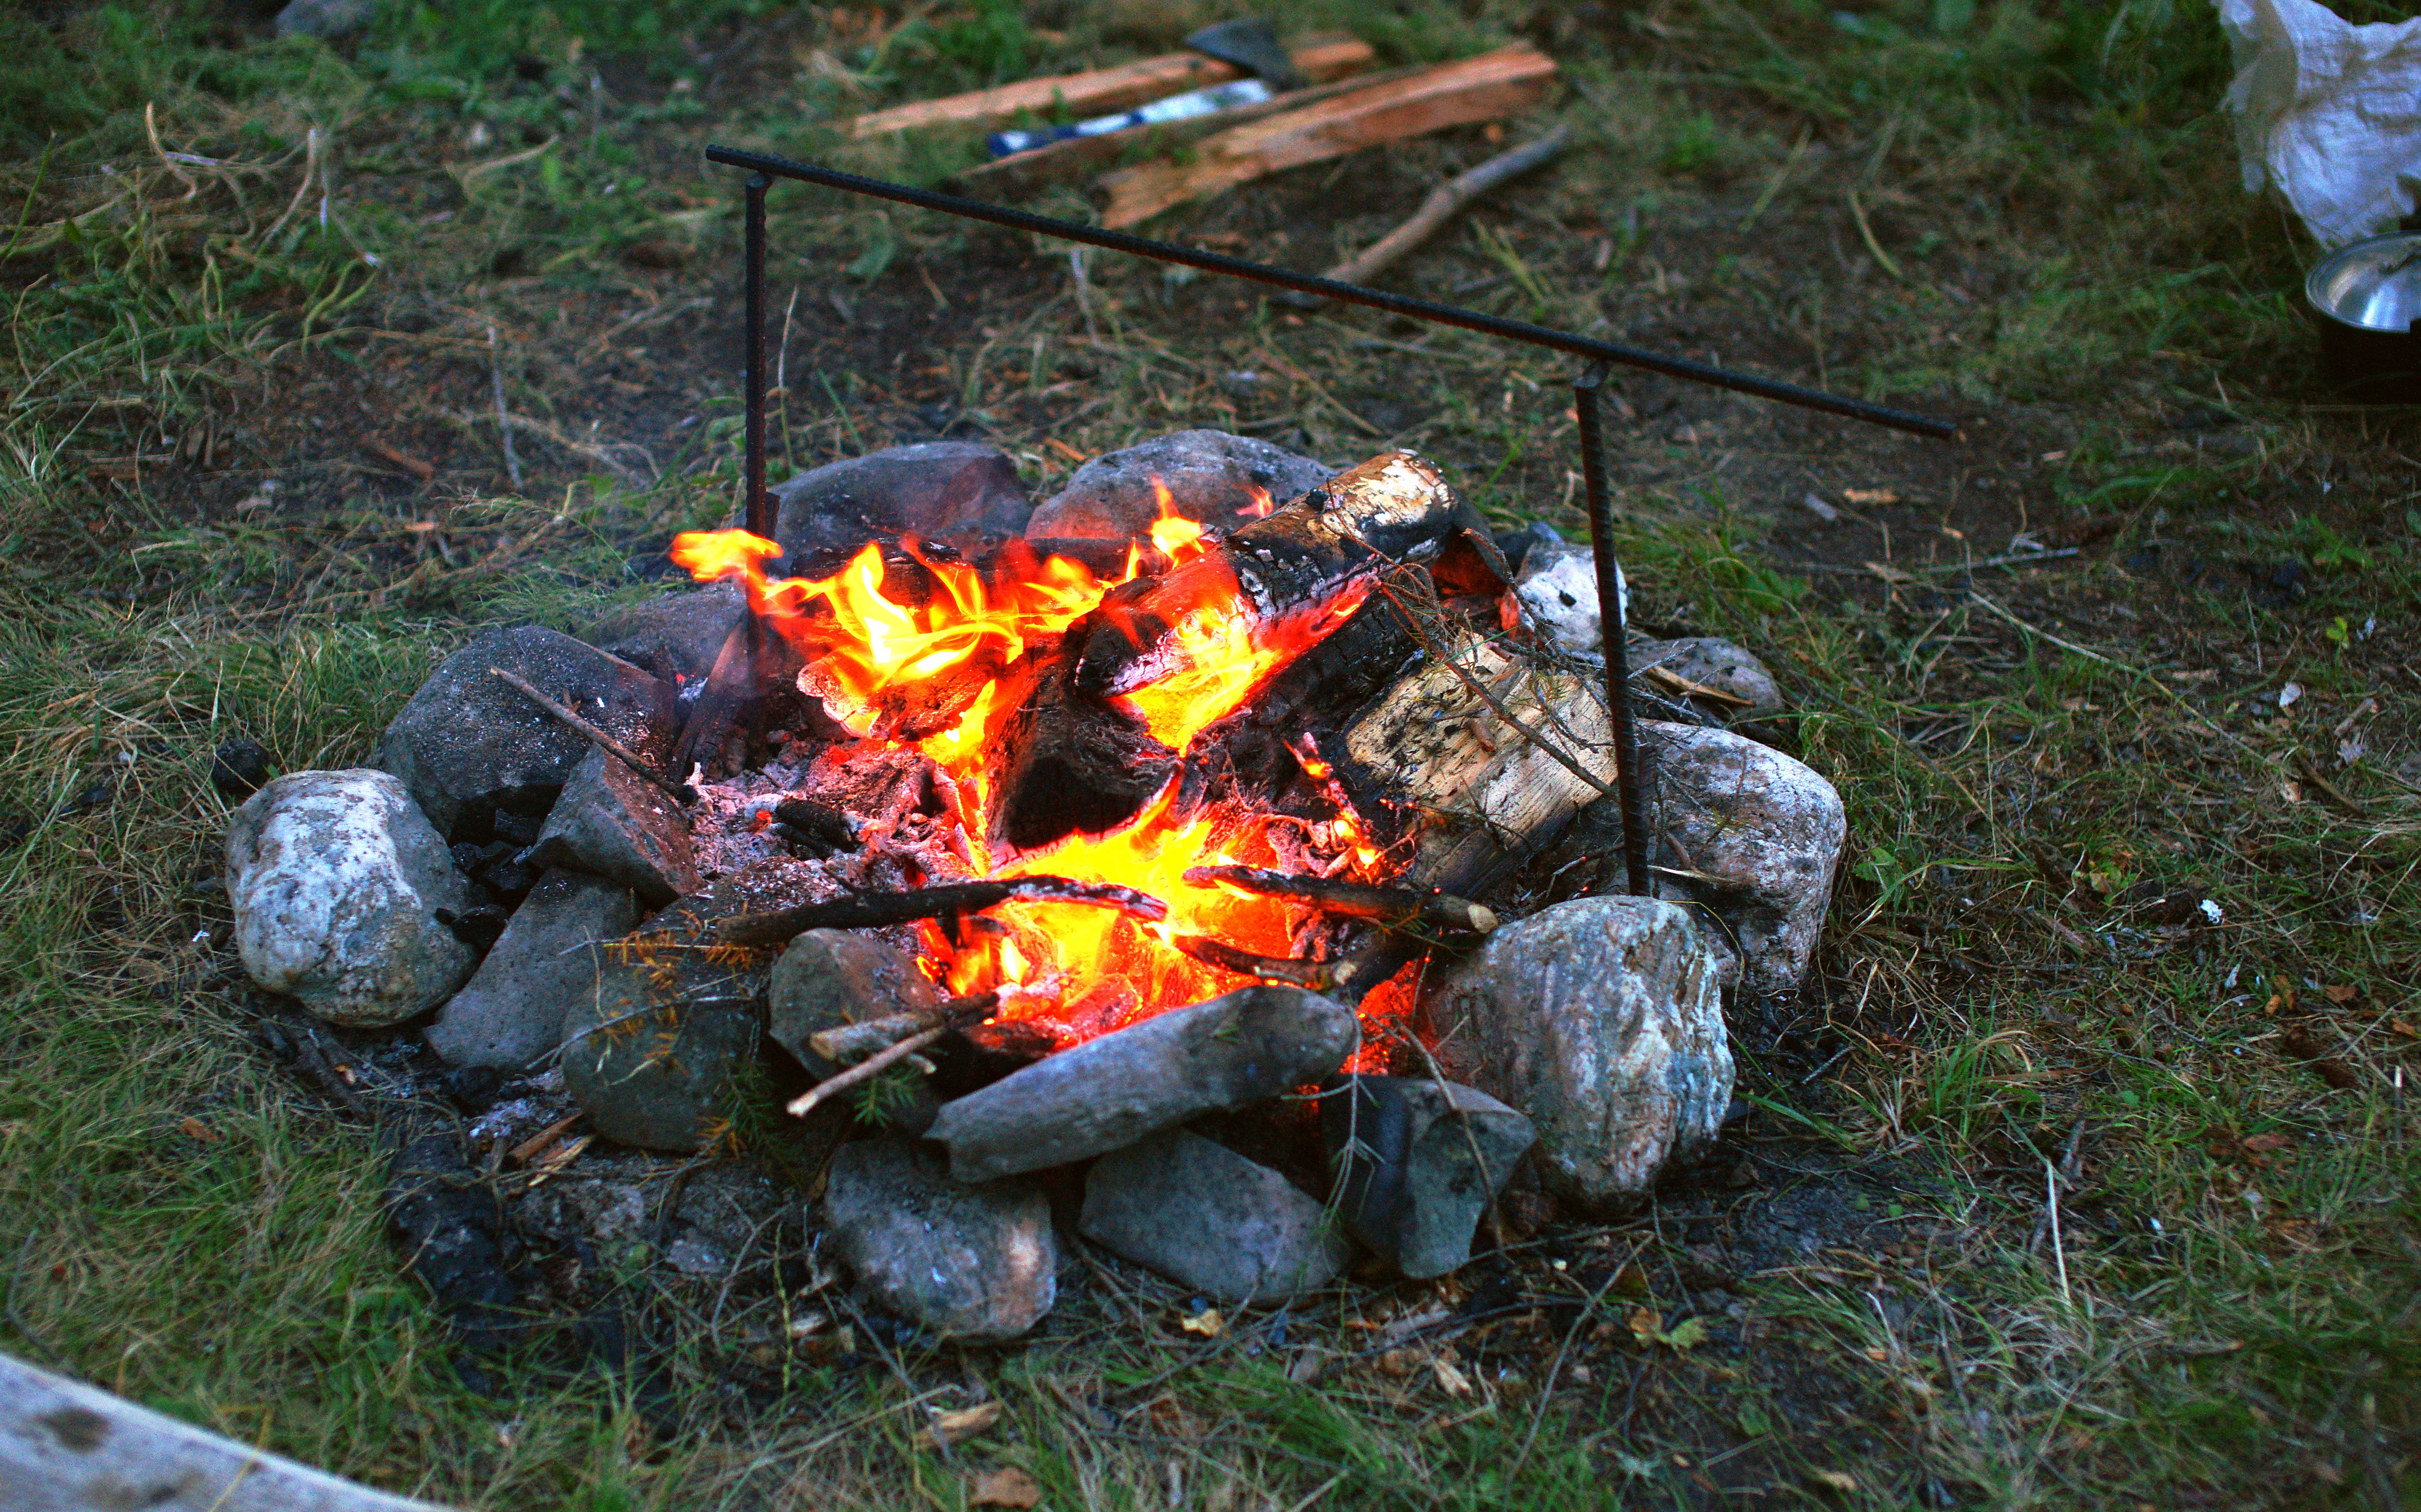
nature, summer, vacation, pond, wildlife, orange, food, jungle, journey, flame, fire, closeup, campfire, tourism, bonfire, beauty, siberia, burns, koster, coals